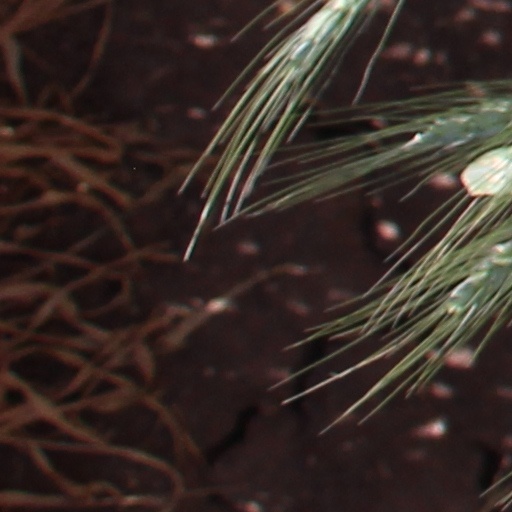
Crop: wheat